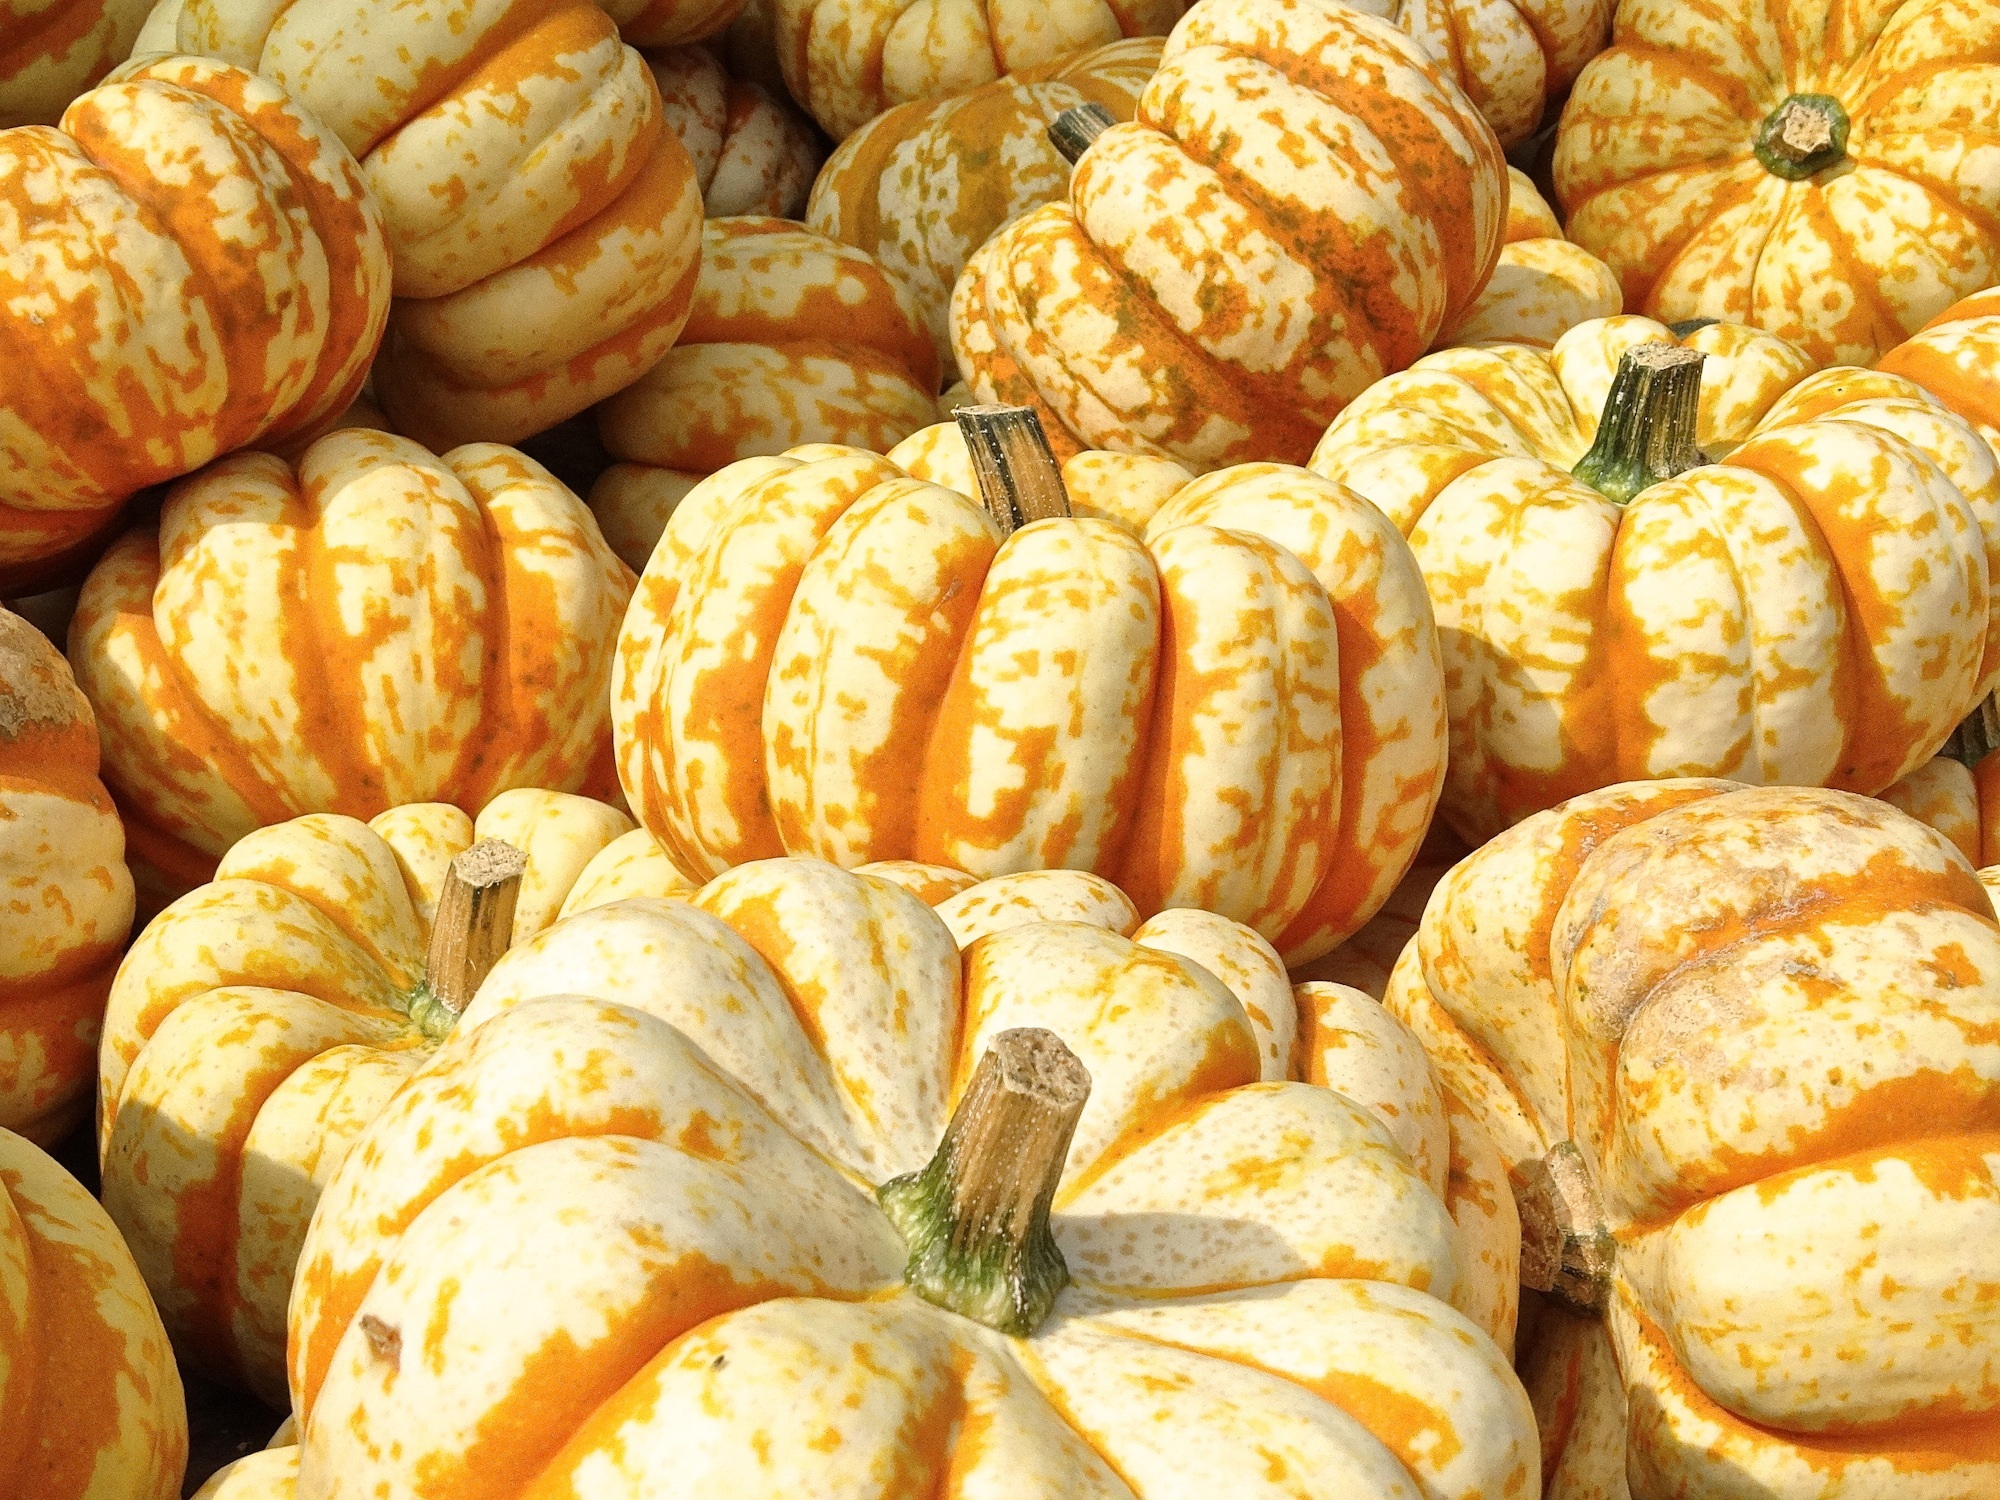
structure, white, decoration, orange, dish, food, golden, produce, pumpkin, yellow, baking, dessert, cuisine, gourd, pumpkins, baked goods, autumn motives, flowering plant, danish pastry, land plant, viennoiserie